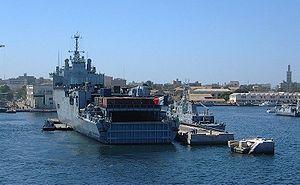
Le TCD Foudre est le premier exemplaire de la classe Foudre. L'autre unité du même type est le TCD Siroco. Lancé en 1988, il a été renommé LSDH-91 Sargento Aldea lors de son transfert à l'Armada de Chile, le 23 décembre 2011.